Cascade Locks State Airport

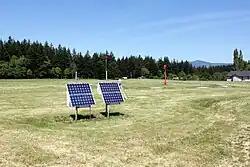
Windsock and solar panels at the airport

Cascade Locks State Airport is a public use airport located one nautical mile (2 km) northeast of the central business district of Cascade Locks, a city in Hood River County, Oregon, United States. It is owned by the Oregon Department of Aviation.